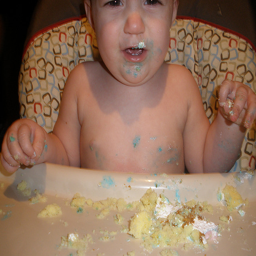
Shirtless baby eating at a high chair making a mess.
a close up of a child in a booster seat
A baby in a high chair is eating cake.
A baby sitting in a highchair eating piece of cake.
A baby eating cake in a hi chair, its really messy.